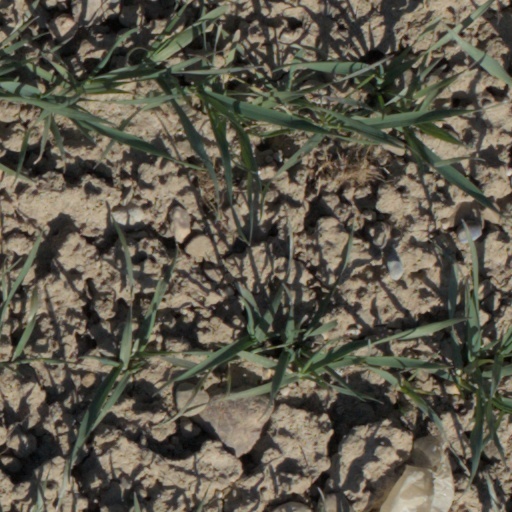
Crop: wheat